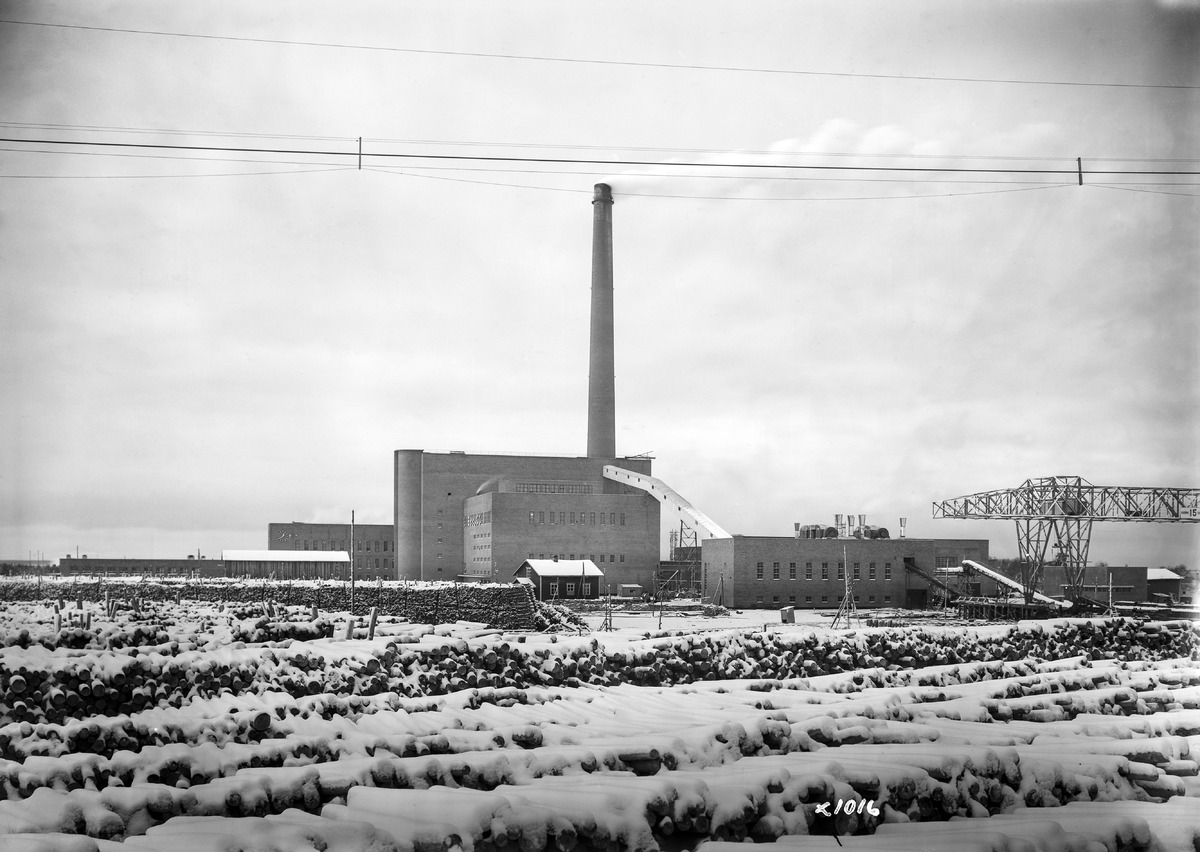
Oulu Oy:n Nuottasaaren tehtaat
The factories of Oulu Oy at Nuottasaari
sisällön kuvaus: Oulu Oy:n Nuottasaaren tehtaat 30.10.1937. content description: The factories of Oulu Oy at Nuottasaari on October 30, 1937.
Vuosi: 1937
Paikka: Suomi, Oulu, Suomi, Pohjois-Pohjanmaa, Oulu
Aiheet: Oulu Oy; Nuottasaari; ulkokuva; metsäteollisuus; puunjalostus; talvi; tehtaat; teollisuusrakennukset; tuotantolaitokset; forest industry; wood processing; winter; factories; industrial buildings; production plants